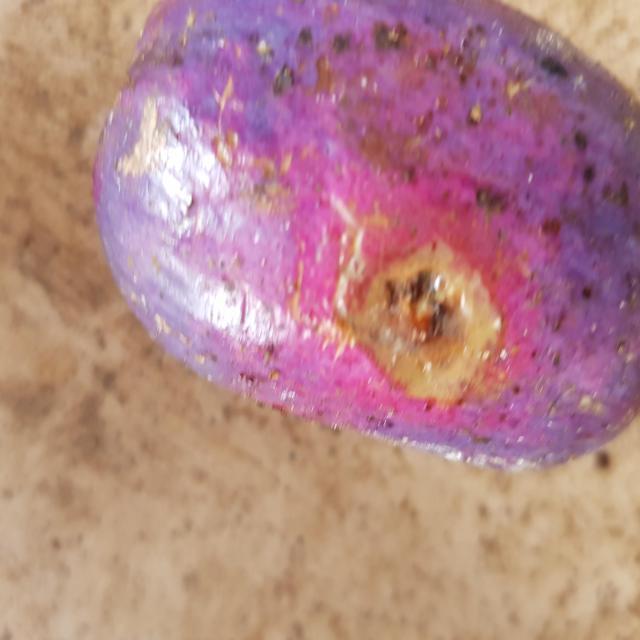
Plum grade: bruised